Sexual intercourse

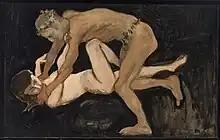
Max Slevogt depiction of rape

In 1991, scholars from the Kinsey Institute stated, "The truth is that the time between penetration and ejaculation varies not only from man to man, but from one time to the next for the same man." They added that the appropriate length for sexual intercourse is the length of time it takes for both partners to be mutually satisfied, emphasizing that Kinsey "found that 75 percent of men ejaculated within two minutes of penetration. But he didn't ask if the men or their partners considered two minutes mutually satisfying" and "more recent research reports slightly longer times for intercourse". A 2008 survey of Canadian and American sex therapists stated that the average time for heterosexual intercourse (coitus) was 7 minutes and that 1 to 2 minutes was too short, 3 to 7 minutes was adequate and 7 to 13 minutes desirable, while 10 to 30 minutes was too long.